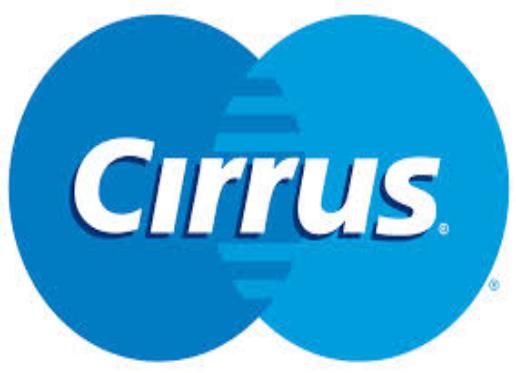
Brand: Cirrus
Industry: Electronic